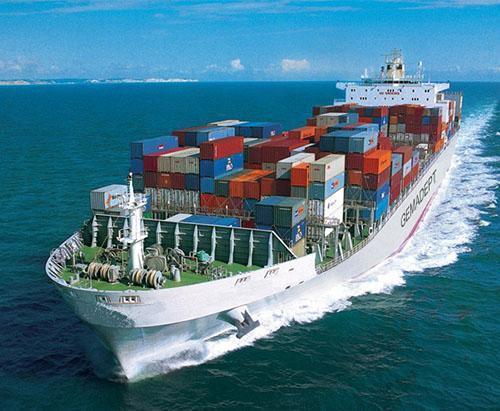
có nhiều thùng hàng container đang được con tàu chở theo